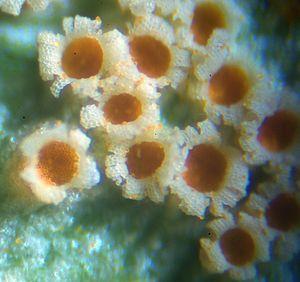
Une écidie est le conceptacle cupulé de certains champignons parasites sur un hôte support, assurant leur reproduction asexuée. D'abord inclus dans le parenchyme du support, puis devenant de plus en plus proéminent suite à l'accroissement de ses éléments constitutifs jusqu'à éclatement de l'épiderme de l'hôte, l'écidie est produite par un mycélium dicaryote et forme des écidiospores qui sont disséminées par le vent et la pluie et vont infecter d'autres hôtes.